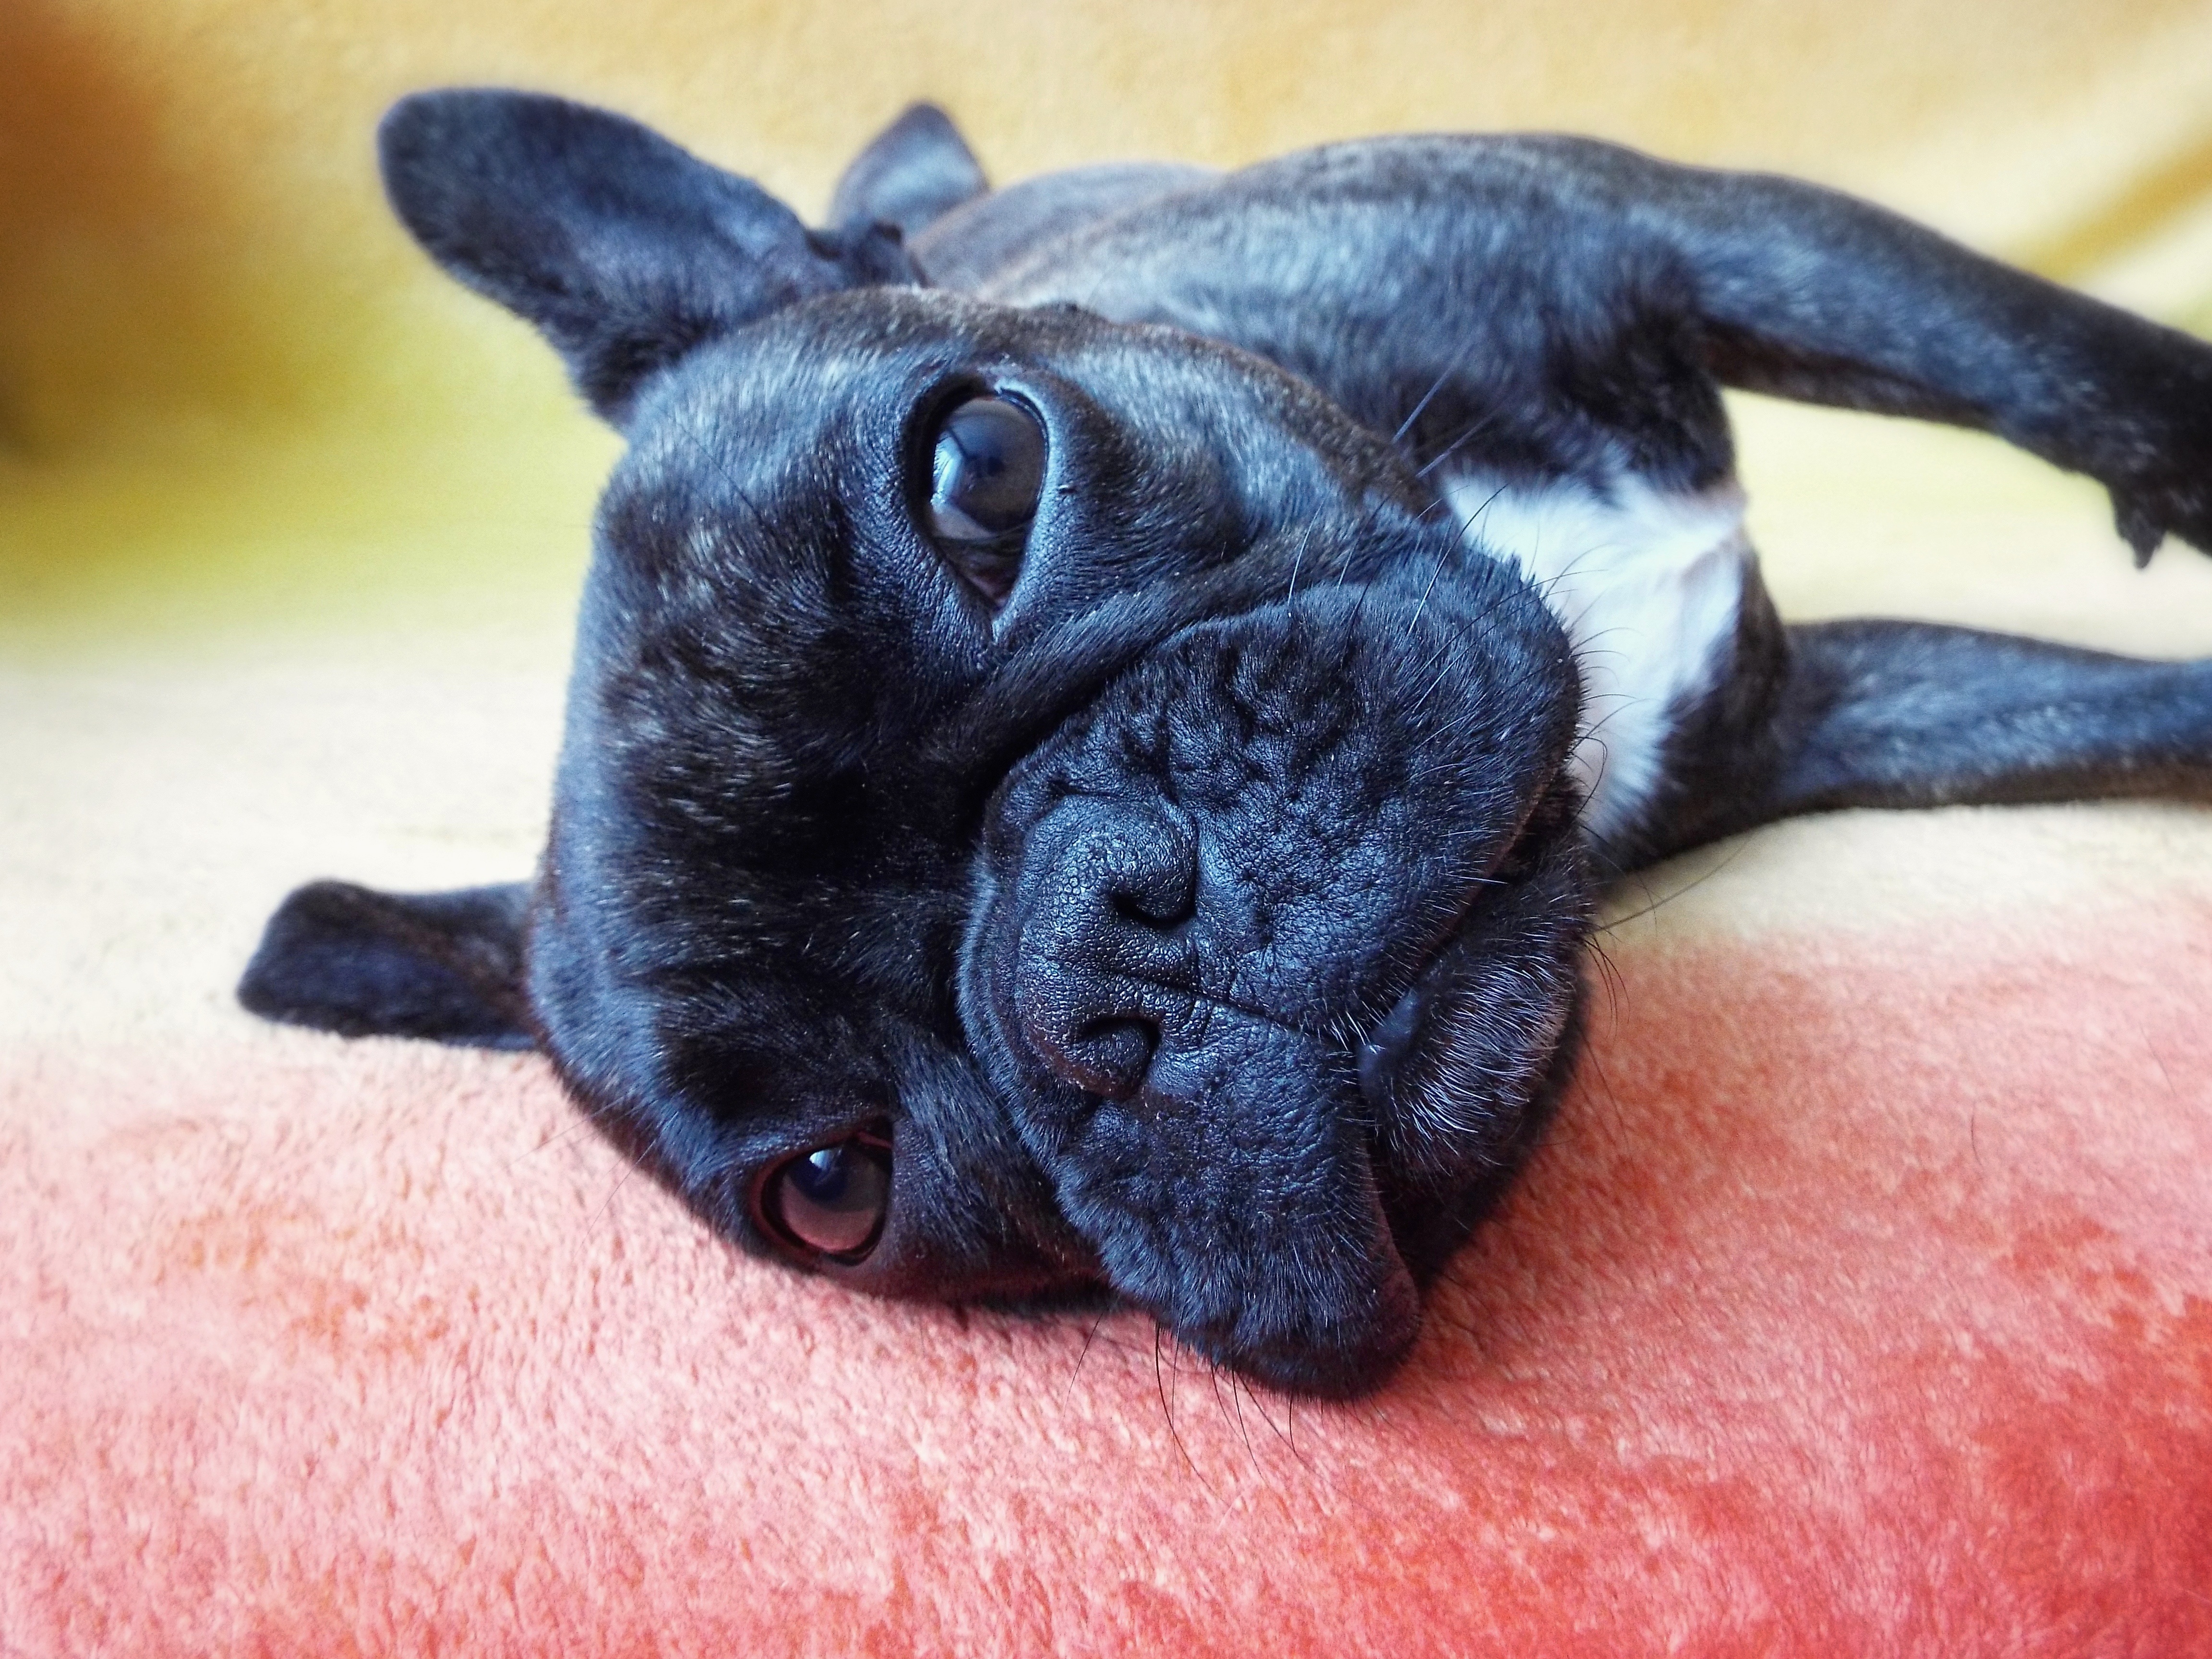
puppy, dog, animal, pet, mammal, bulldog, sleep, vertebrate, french bulldog, fatigue, dog like mammal